Darcelle XV

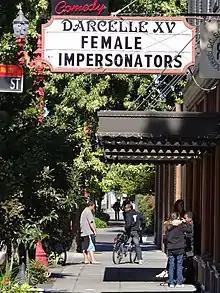
Entrance to Darcelle XV Showplace

Cole, who had an interest in acting and had worked at Portland Civic Theater, developed his alter ego Darcelle and came out as gay. The name "Darcelle" honors French actress and singer Denise Darcel.